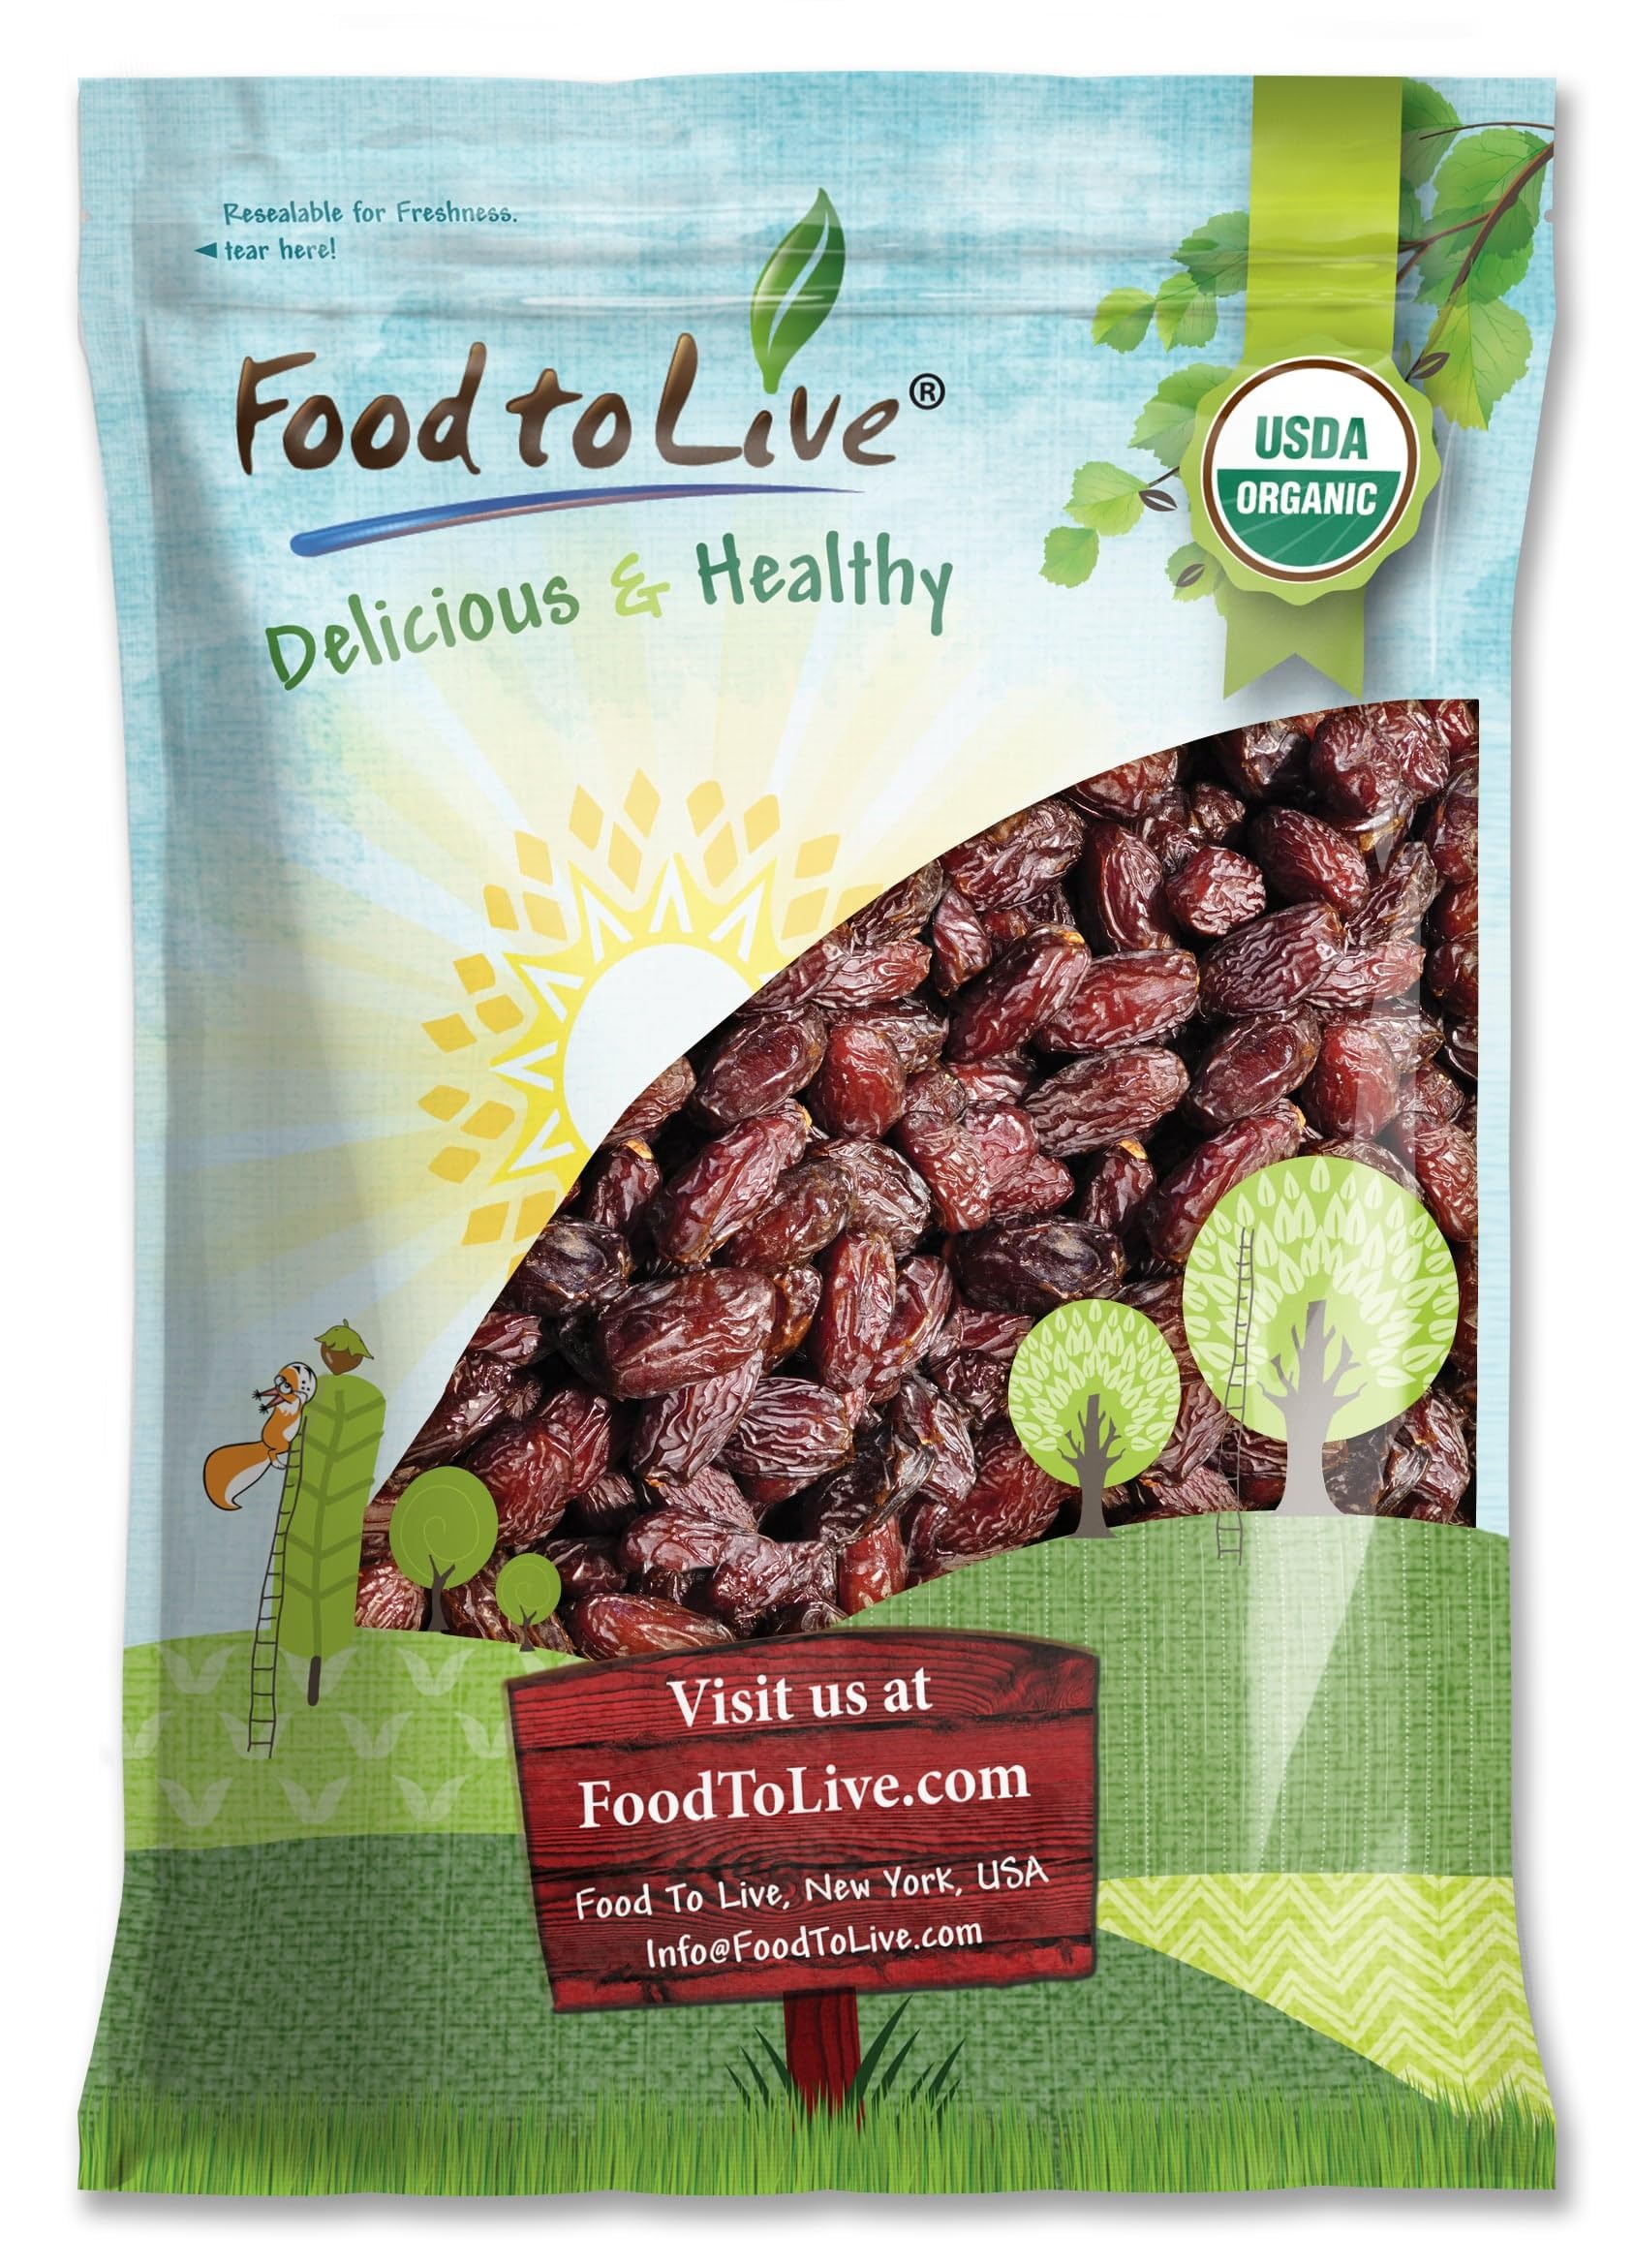
Item Name: Food to Live Organic California Medjool Dates, 10 Pounds – Soft & Juicy Nature's Candy. Non-GMO Whole Dry Fancy Dates with Pits. Perfect Snack. Unsweetened, Unsulphured. Vegan, Kosher, Fruits in Bulk
Bullet Point 1: ✔️MEDJOOL DATES: Unsweetened Organic California Medjool Dates with pits from Food to Live, perfect as a nutritious snack.
Bullet Point 2: ✔️NON-GMO & VEGAN: These fancy dates are non-GMO, unsulphured, vegan, kosher, gluten-free, and sodium-free.
Bullet Point 3: ✔️NUTRIENT-RICH: Rich in fiber, B vitamins, calcium, iron, copper, and selenium, making Organic California Medjool Dates a great addition to your diet.
Bullet Point 4: ✔️SOFT & JUICY: Enjoy the delightful taste of Organic California Medjool Dates from Food to Live, nature's candy - soft, juicy.
Bullet Point 5: ✔️LONG-LASTING FRESHNESS: With proper storage, these dates can stay fresh for up to 1 year.
Product Description: Indulge in nature's candy with delectable California Medjool Dates from Food to Live . These soft, juicy, and unsweetened dates are a guilt-free treat packed with fiber, B vitamins, and essential minerals like calcium, iron, copper, and selenium. Grown and harvested in the USA, these non-GMO, vegan, kosher, and gluten-free dates are the perfect snack for those following a Sirtfood diet or simply looking to boost their nutritional intake. With a large size and meaty texture, these dates are sure to satisfy your sweet cravings without any added sugars or sulfites. Enjoy them straight out of the bag or incorporate them into your favorite recipes. Boasting a long shelf life of up to 1.5 years, these Organic California Medjool Dates are a convenient and delicious addition to your pantry.
Value: 16.0
Unit: Ounce

Price: 73.8